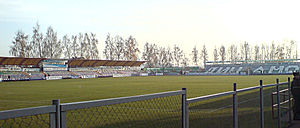
FK Dinamo Minsk
Futbolnij klub Dinamo Minsk er en hviderussisk fodboldklub fra hovedstaden Minsk. Klubben spiller i landets bedste liga, og har hjemmebane på Dinamo Stadion. Klubben blev grundlagt i 1927, og nåede under Sovjet-tiden at vinde et enkelt sovjetisk mesterskab. Siden Hvideruslands uafhængighed har klubben vundet syv mesterskaber og tre pokaltitler.